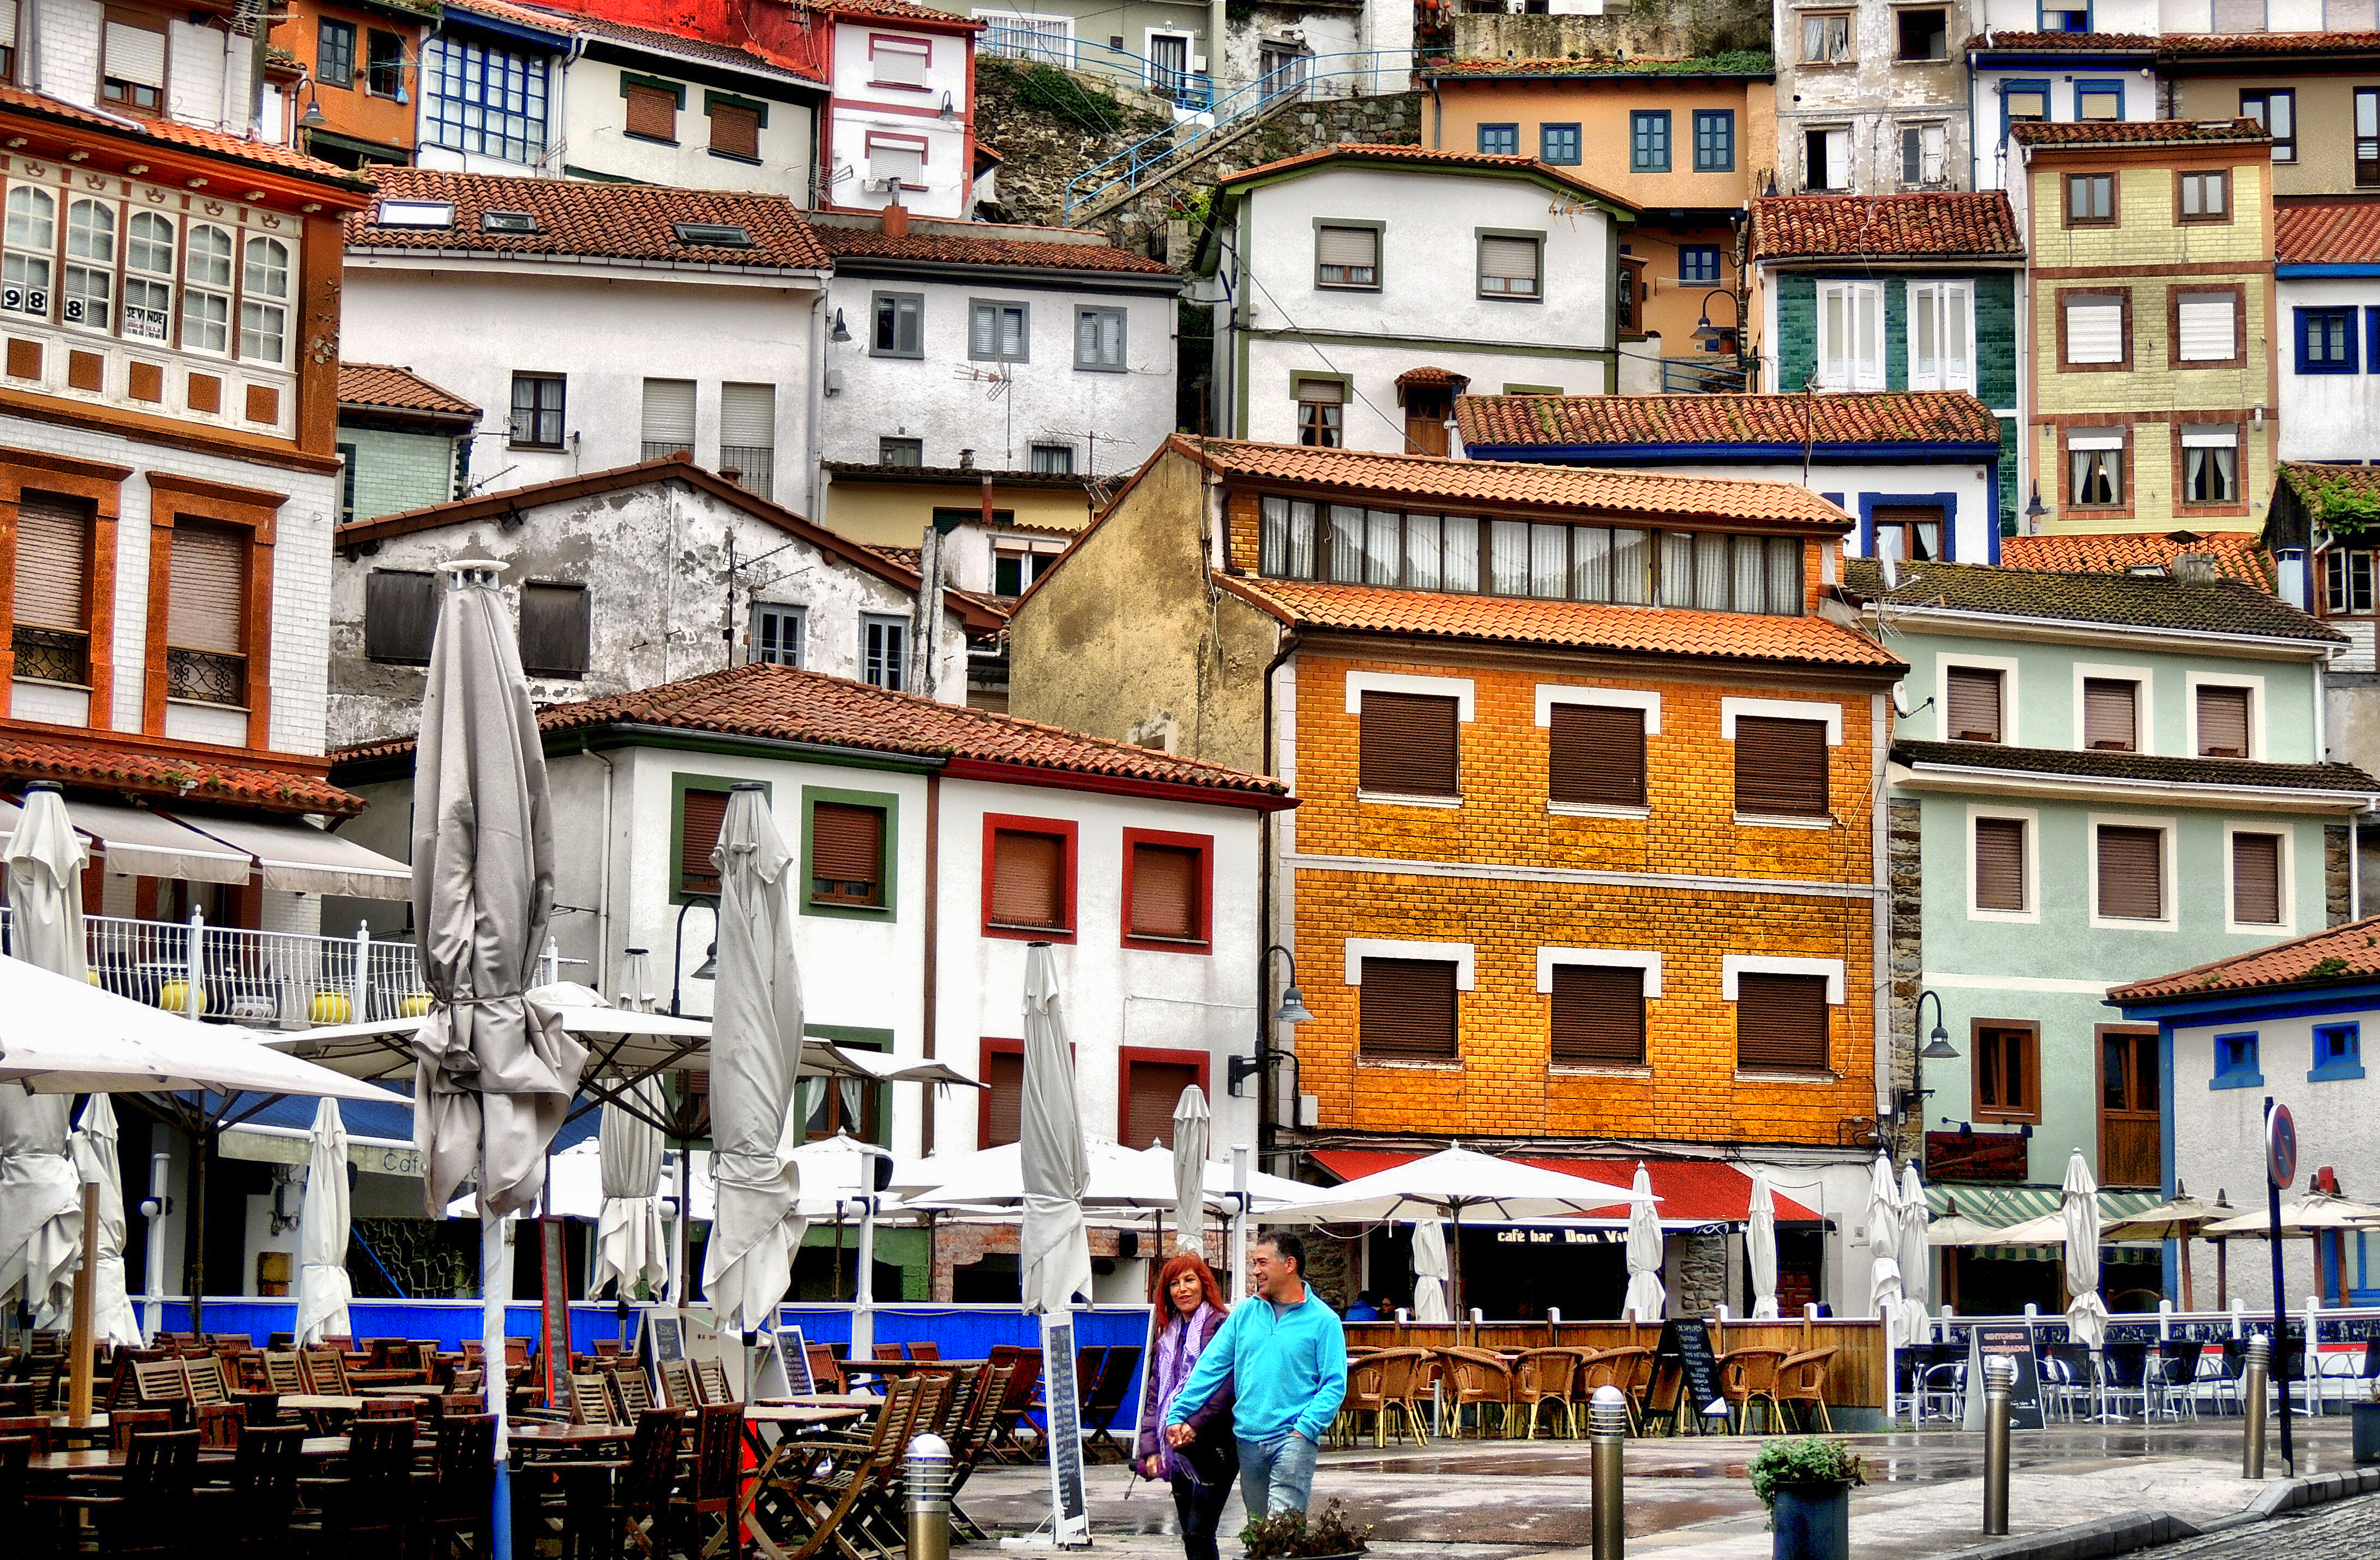
architecture, road, street, town, city, cityscape, downtown, europe, facade, tourism, spain, espagne, pueblo, infrastructure, europa, puerto, espanha, porto, espana, marinero, asturias, cudillero, pobo, costero, neighbourhood, urban area, residential area, human settlement